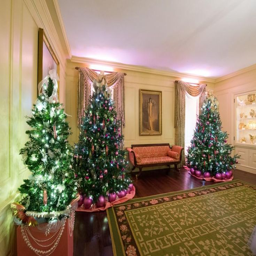
radio broadcaster takes you on an extensive tour as decorated for the christmas season .